Dendroctonus micans

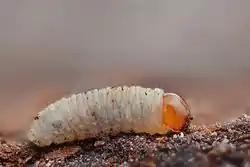
Larvae of "Dendroctonus micans"

The female beetle excavates a tunnel in the bark of a host tree and creates a brood chamber. Any resin that accumulates is mixed with frass (droppings) and pushed out of the tunnel, creating a purplish-brown mass known as a resin tube. A hundred or more eggs are laid in the brood chamber and the female moves on, either creating another brood chamber near the first or exiting the tree and starting again.